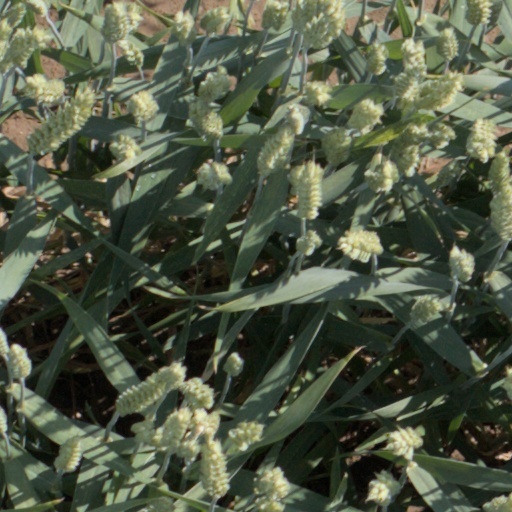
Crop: wheat